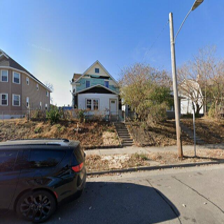
Label: streetView